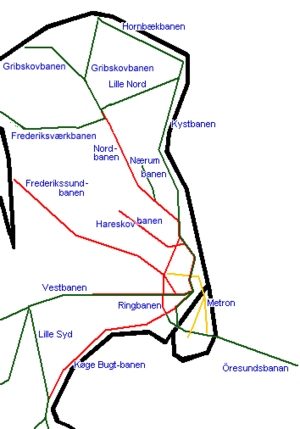
Danske jernbaner / Indenrigstrafik
Baner i Københavnsregionen. Skabelon:Legend linje Skabelon:Legend linje Skabelon:Legend linje
Danske jernbaner består af cirka 3.500 kilometer jernbanestrækning, hvoraf S-banen, metroen, Aarhus Letbane,